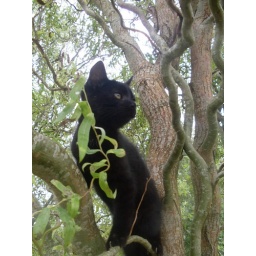
My beautyful cat sitting up in a tree.. Looking all over the garden..